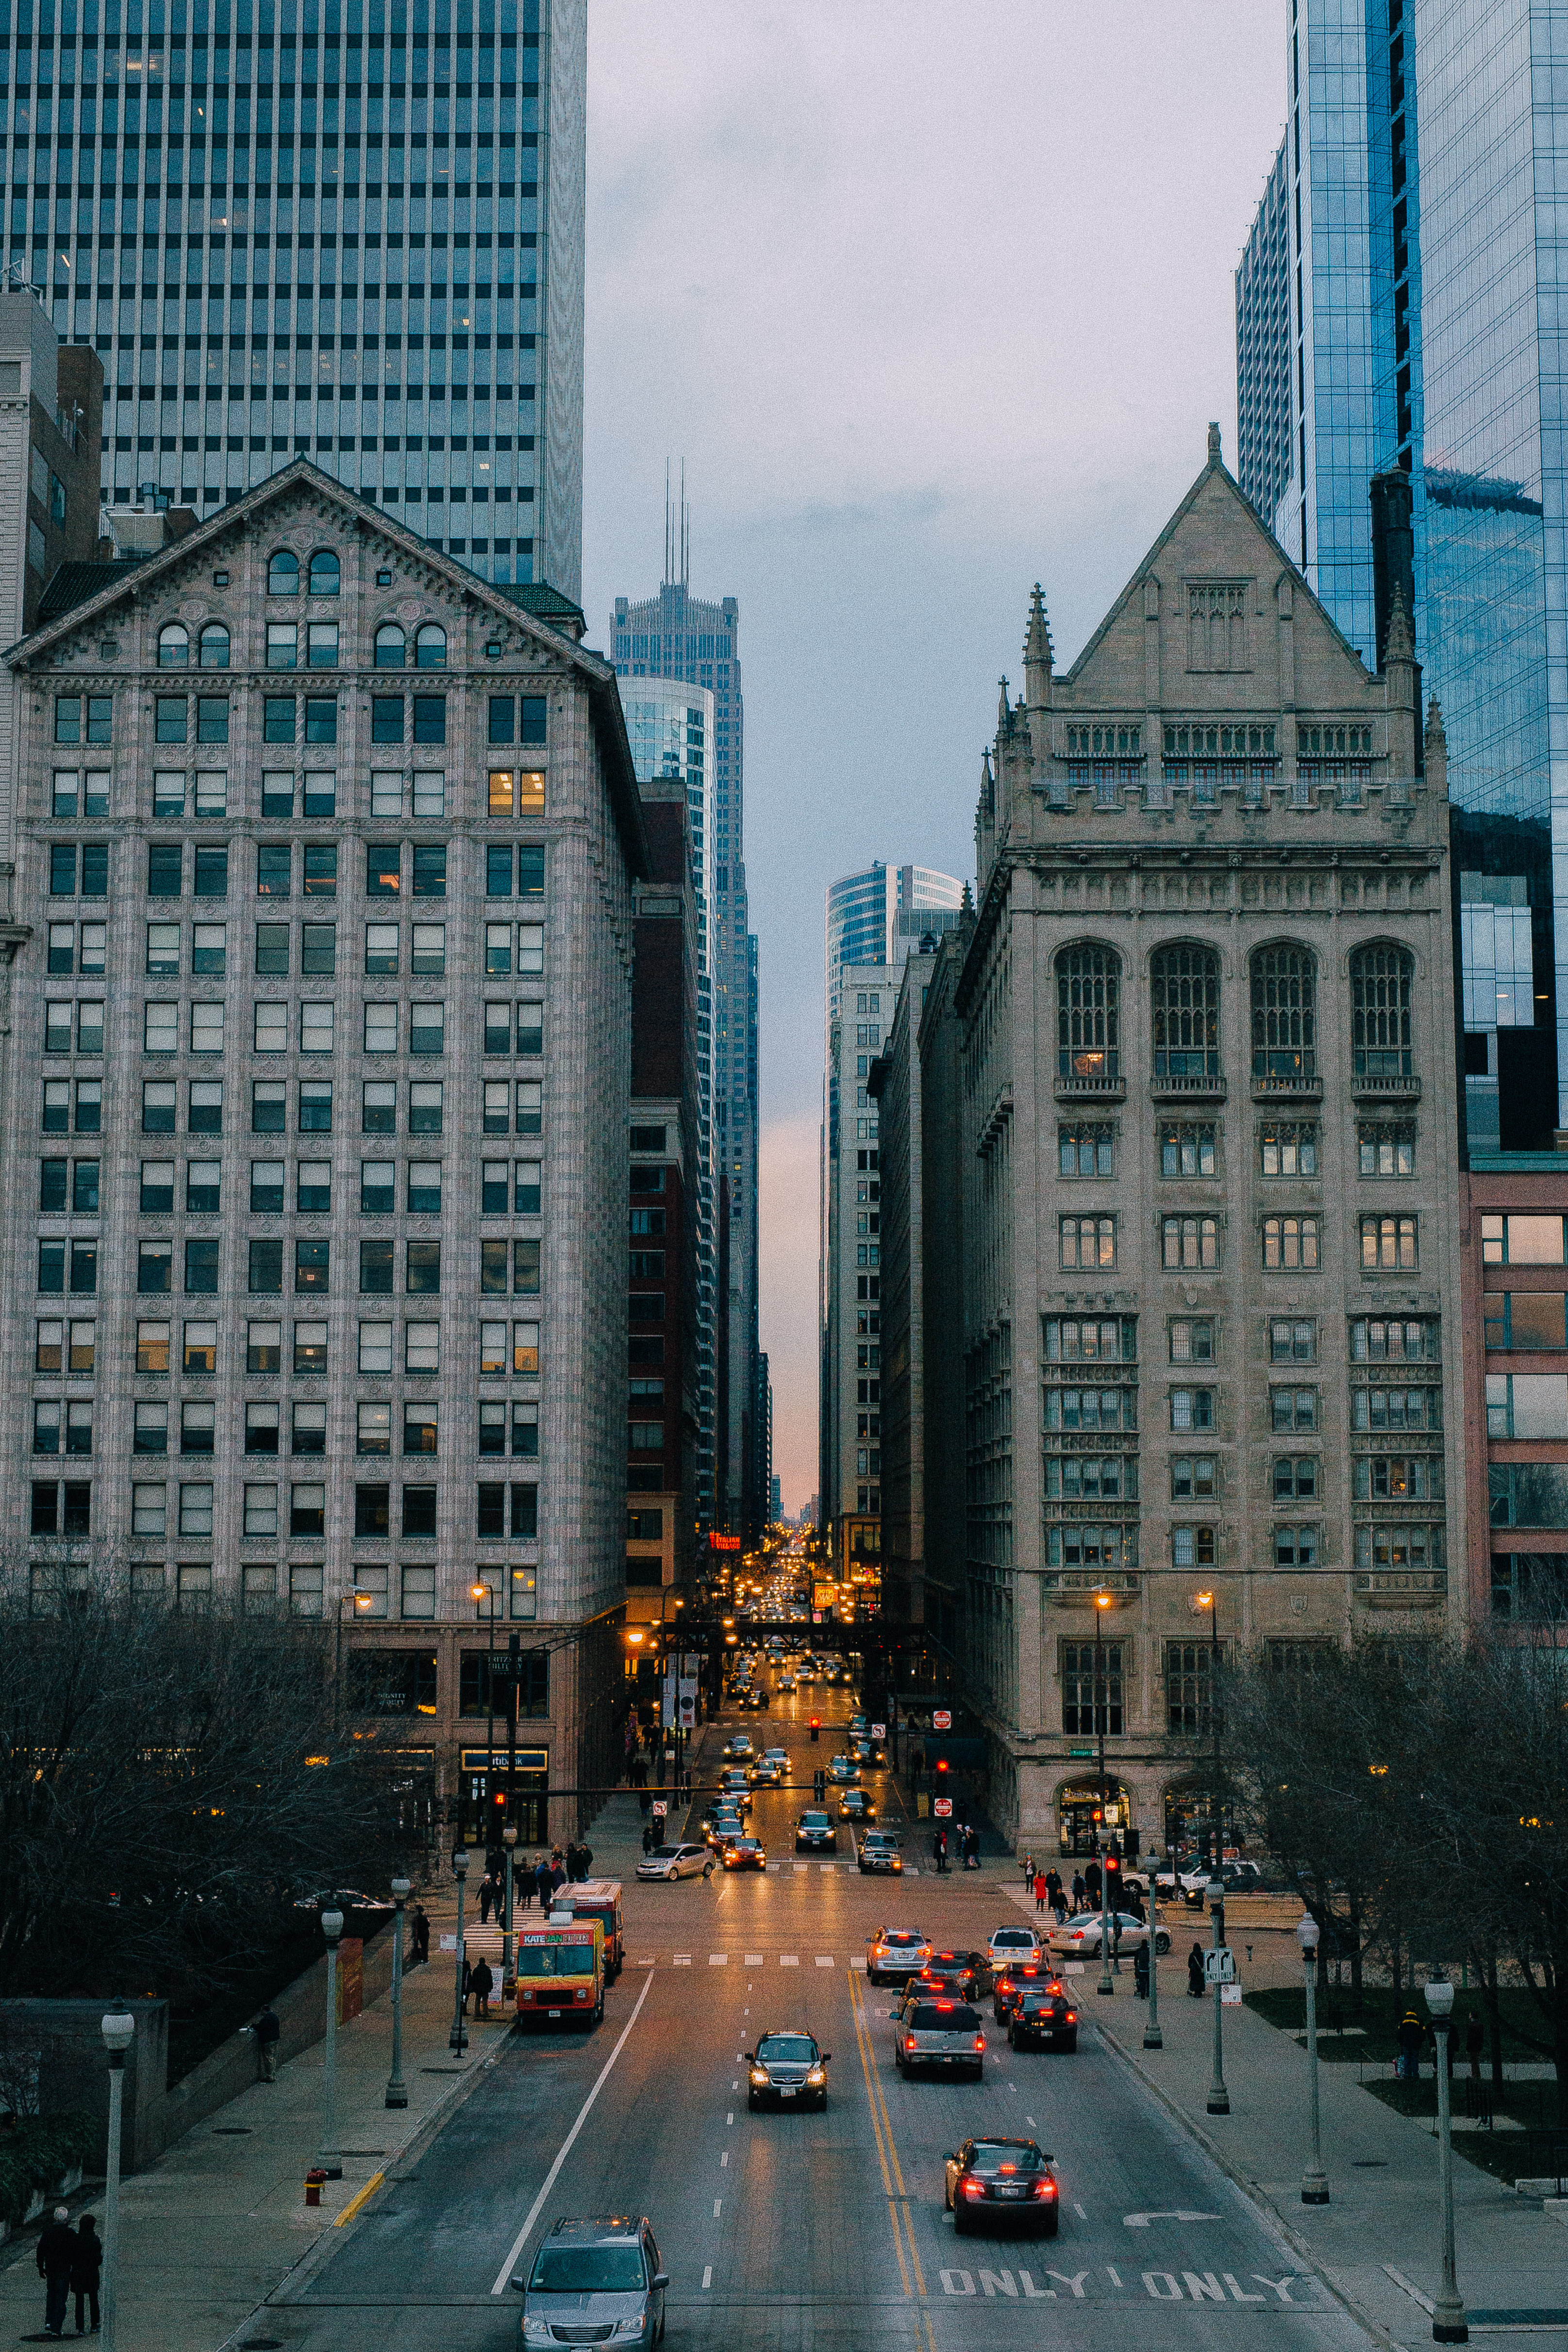
architecture, road, skyline, street, window, building, city, skyscraper, cityscape, downtown, dusk, landmark, facade, tower block, infrastructure, metropolis, neighbourhood, urban area, residential area, human settlement, metropolitan area